Denzel Whitaker

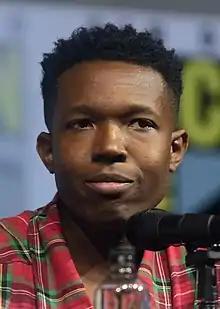
Whitaker at the 2018 San Diego Comic-Con

Denzel Dominique Whitaker (born June 15, 1990) is an American actor. Beginning his career as a child actor, he acted in the films "Training Day" (2001) and "The Ant Bully" (2006) before portraying James Farmer Jr. in "The Great Debaters" (2007), earning an NAACP Image Award for his work in the film. His other film work includes "My Soul to Take" (2010), "Abduction" (2011) and "Black Panther" (2018).